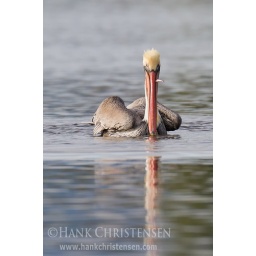
A brown pelican holds a fish in its bill as it prepares to swallow